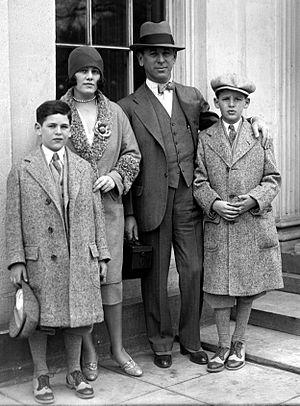
Reuben Lucius Goldberg, né le 4 juillet 1883 à San Francisco et mort le 7 décembre 1970 à New York, est un dessinateur juif américain, spécialisé dans le dessin de presse, politique comme d'humour, et la bande dessinée. Il a également été scénariste de cinéma, romancier, inventeur, sculpteur et était ingénieur de formation.